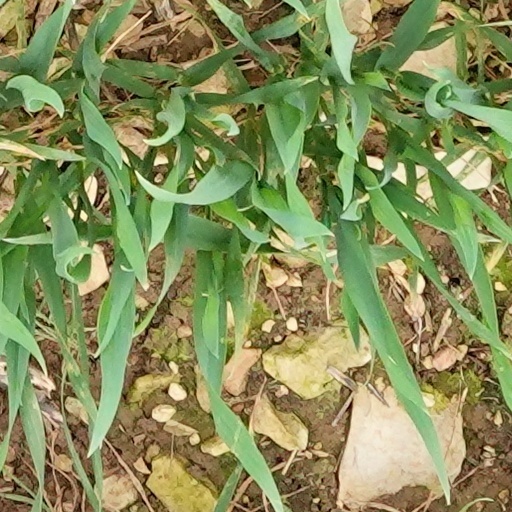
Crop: wheat